Louis Victor Meriadec de Rohan-Guéméné

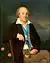

Louis Victor Meriadec de Rohan, Prince de Guéméné, Duke of Montbazon and Bouillon (20 July 1766 – 10 December 1846) was a French aristocrat who fled France at the start of the French Revolution. He fought in the army of Habsburg Austria and the Austrian Empire in the French Revolutionary Wars and the Napoleonic Wars. Cut off behind enemy lines in 1805, he led his troops on a remarkable but ultimately unsuccessful trek through the Alps and Italy. In 1809, he commanded a division at the Battle of Aspern-Essling and the Battle of Wagram and was seriously wounded in the latter action. He briefly served as inhaber (proprietor) of an infantry regiment but retired from military service in 1810. He died on the Rohan family's Bohemian estate in 1846.